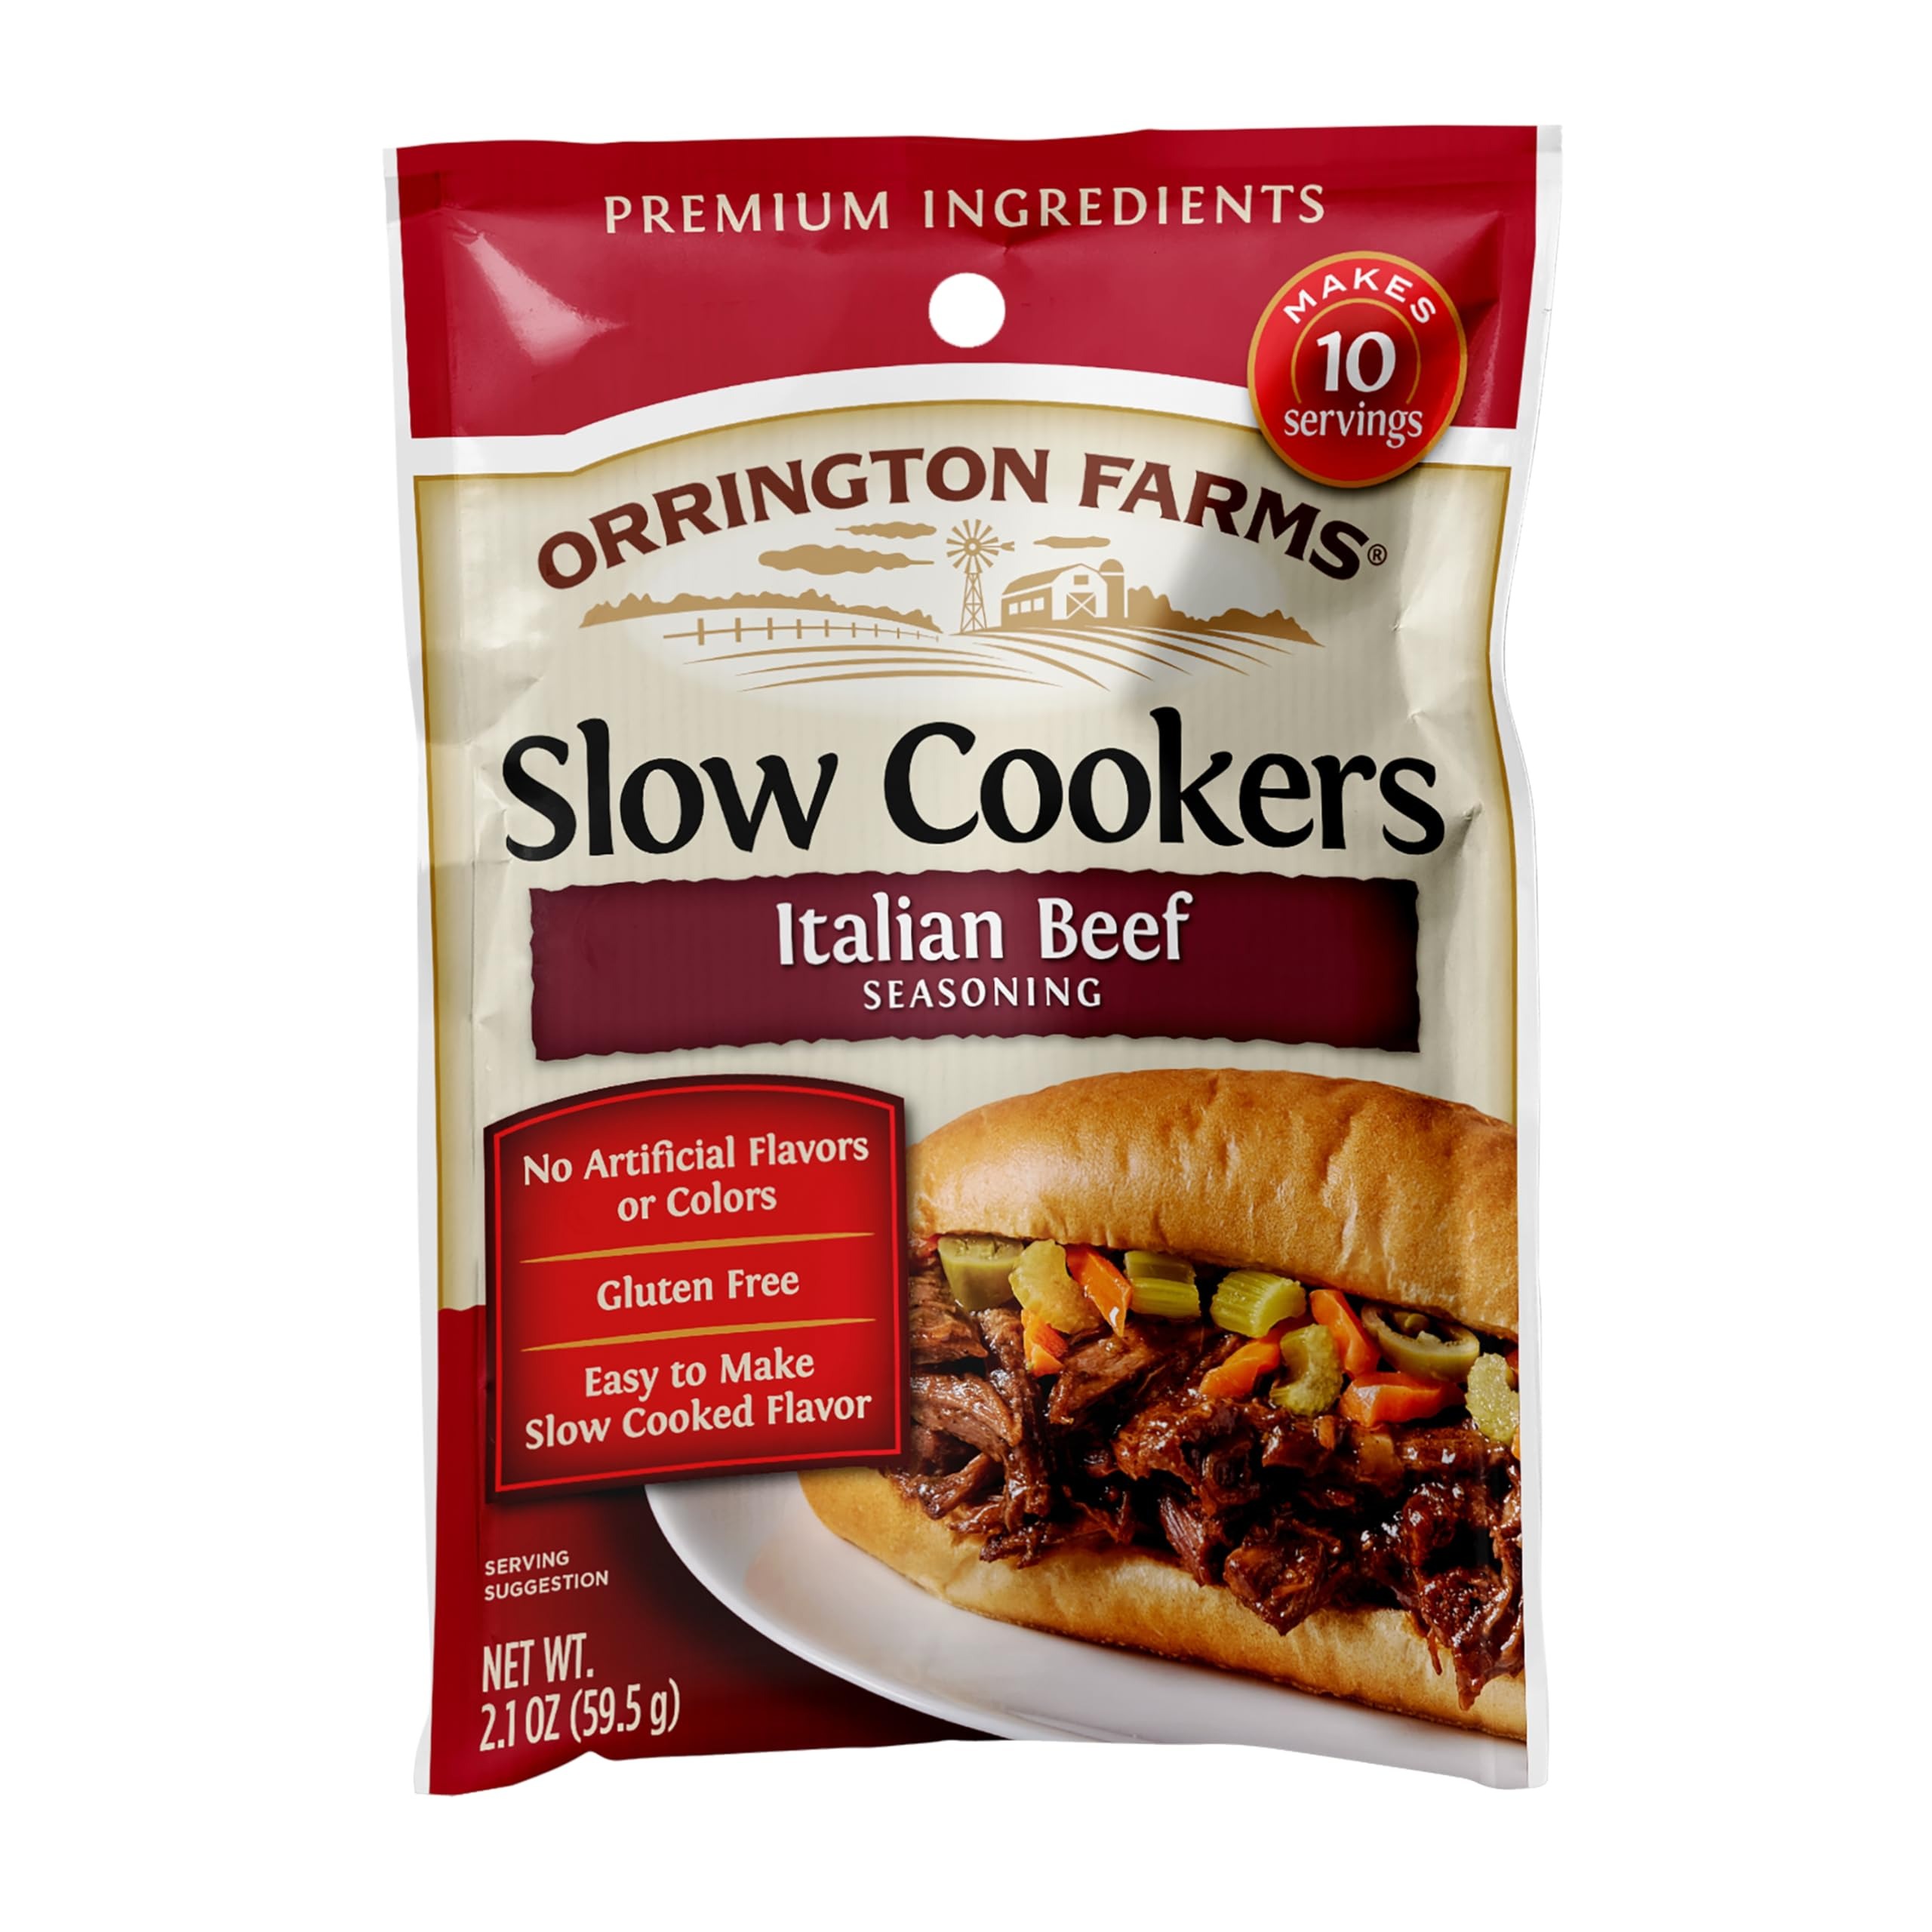
Item Name: Orrington Farms Beef Slow Cooker Mix, Italian, 2.1 Ounce (Pack of 12)
Bullet Point 1: Value Pack of 12; each pouch makes approx. 10 servings
Bullet Point 2: Make dinner easy with our slow cooker seasonings, perfect for any family meal
Bullet Point 3: Contains sea salt
Bullet Point 4: For Italian Beef: 1 cup water 1 pouch Orrington Farms Italian Beef Seasoning 3 lbs chuck roast.** MIX water with 1 pouch Italian Beef Seasoning in a small bowl until completely combined. PLACE meat in slow cooker; pour sauce over. COVER and COOK on low 8 hours or on high 4 hours until beef is tender.
Bullet Point 5: Yield: About 10 sandwiches with 3 oz meat and 1/4 cup juice/sauce each. **Follow safe handling practices and cook meat thoroughly.
Value: 12.0
Unit: Count

Price: 65.62